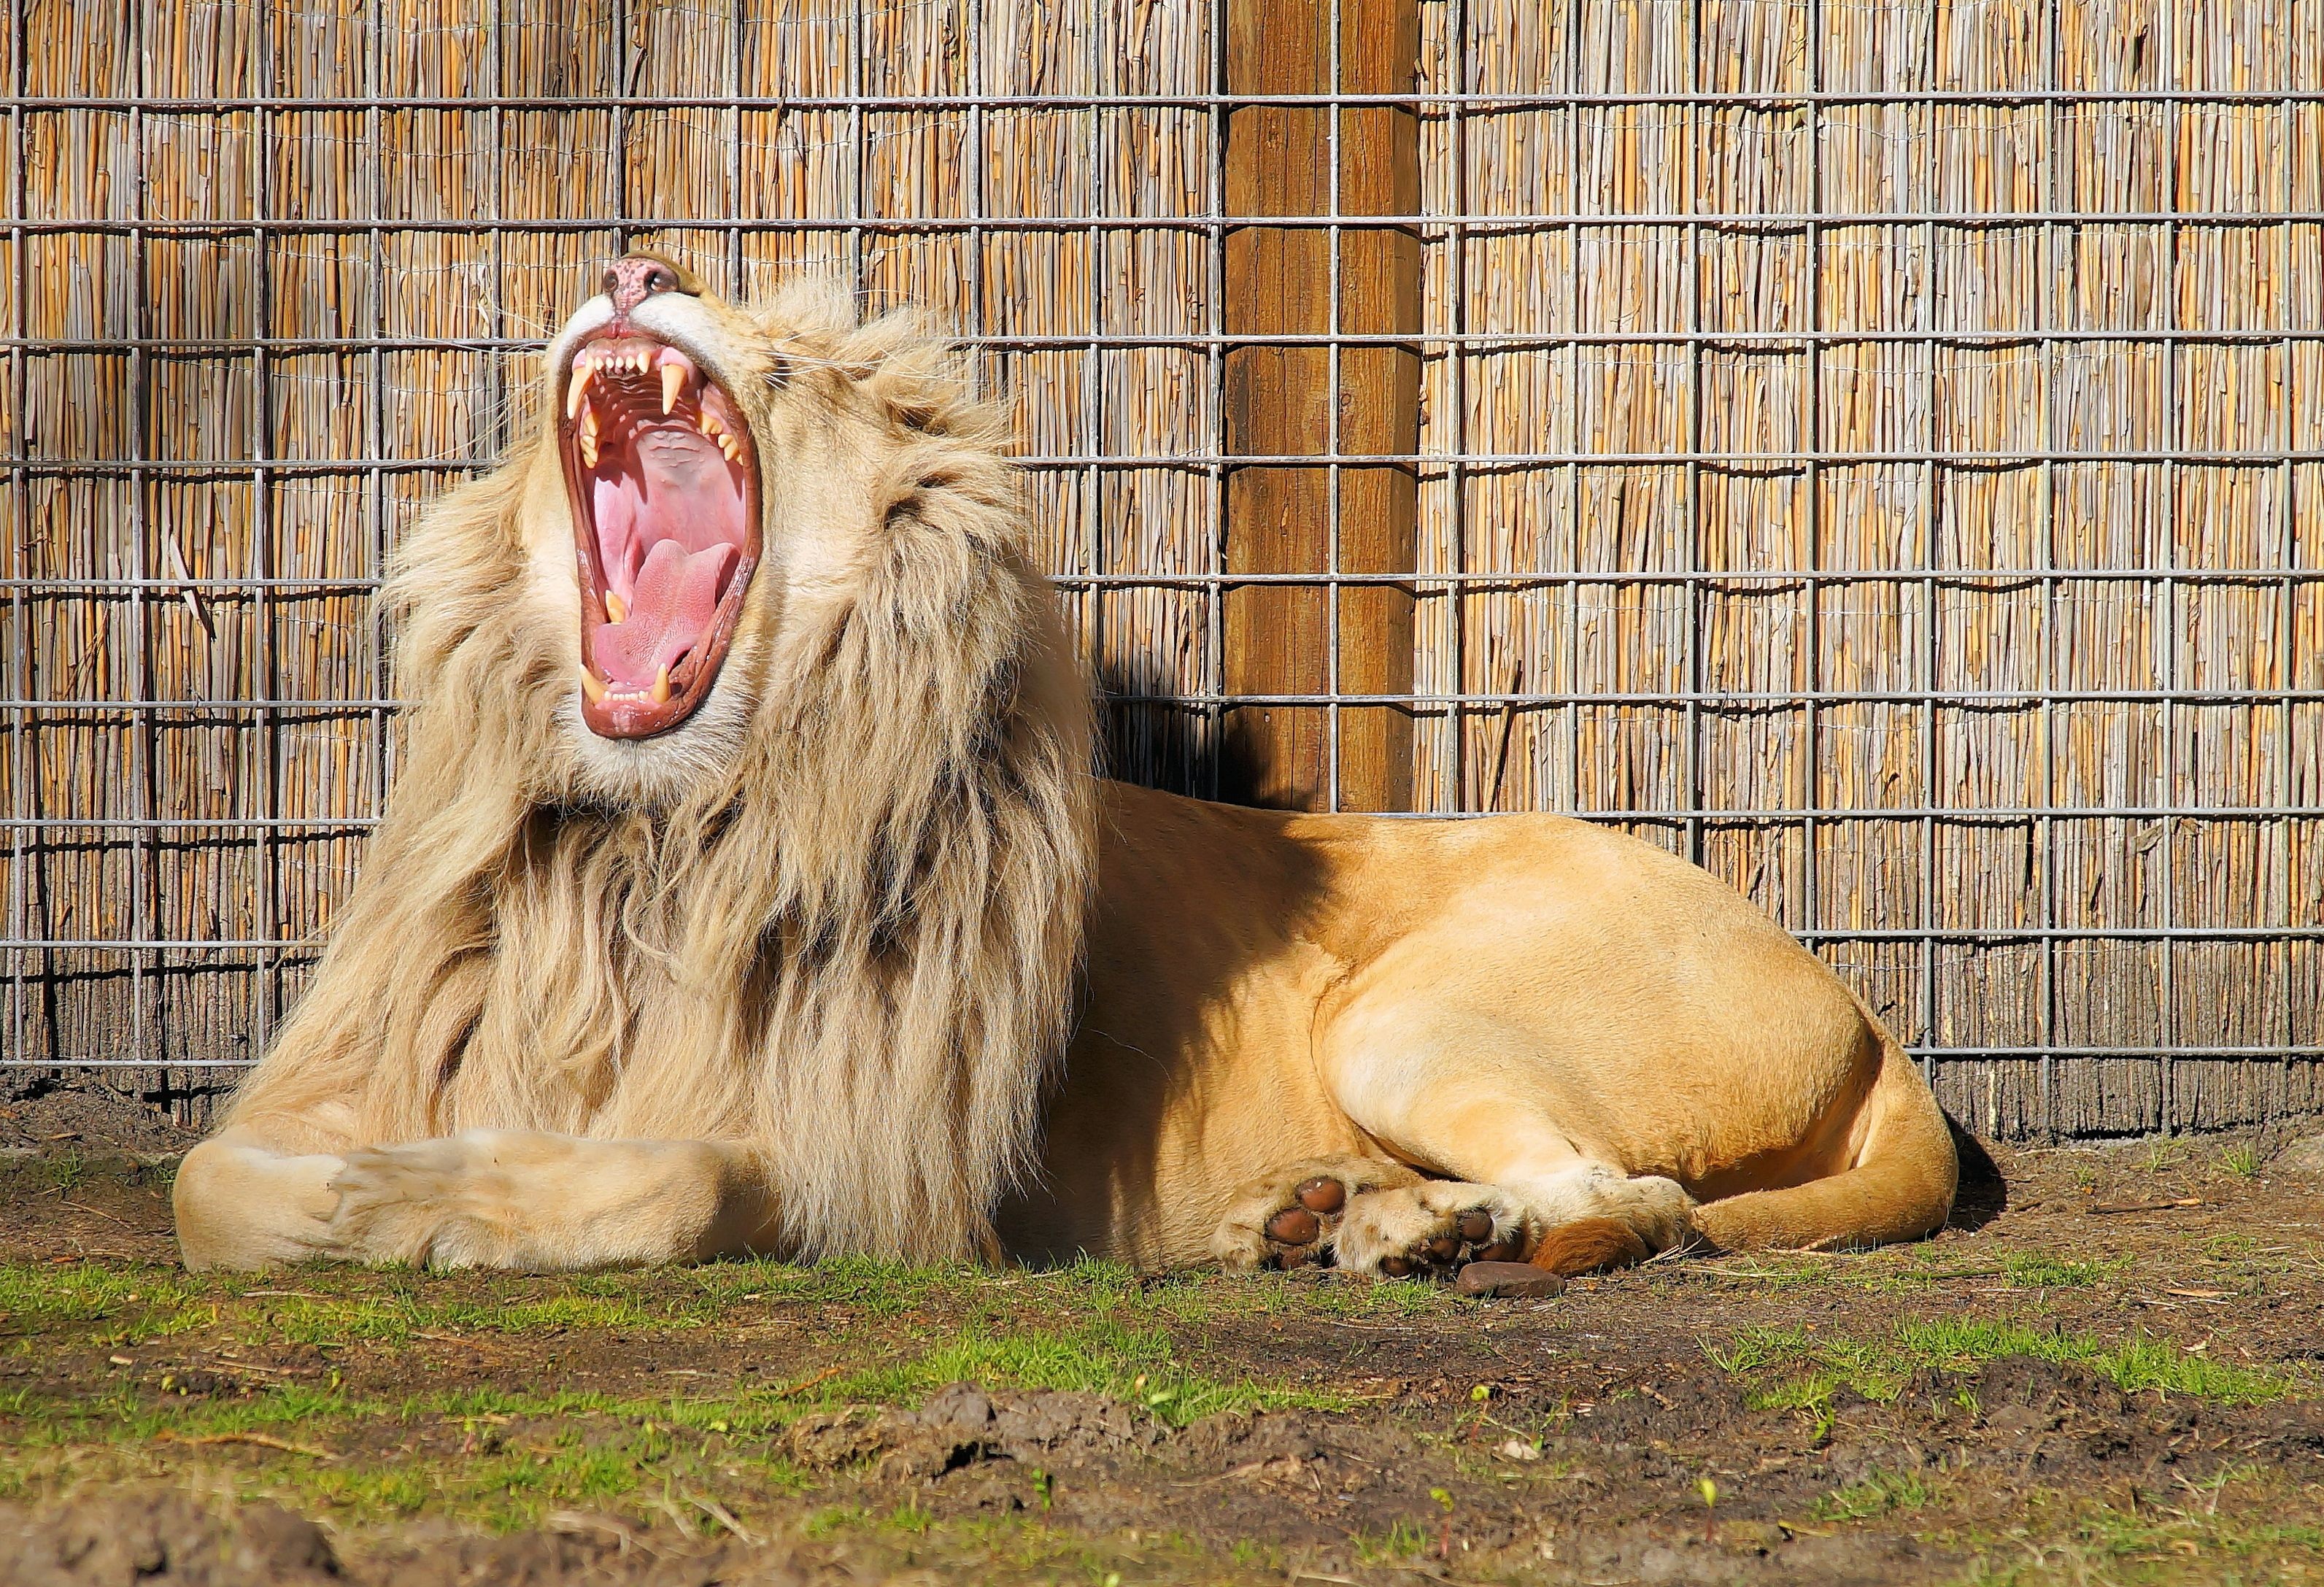
wildlife, zoo, foot, mammal, mane, predator, fauna, lion, yawn, beautiful, tired, strong, tooth, pride, boredom, big cats